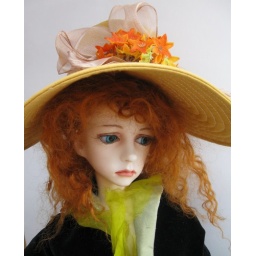
Doll hat by Cindy SowersDT Seola 13 trying out red hair